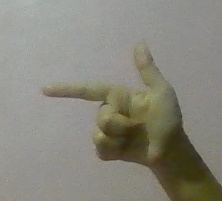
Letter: yaa